Tomb of Hamdallah Mustawfi

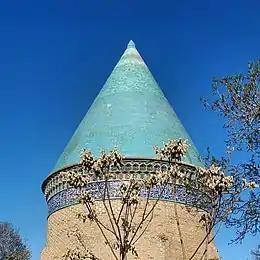
The tomb in 2016

The Tomb of Hamdallah Mustawfi (Persian: آرامگاه حمدالله مستوفی) is a 14th century mausoleum in Qazvin, Iran. The mausoleum belongs to Hamdallah Mustawfi. It has a square base and a conical roof. It was listed in Iran's national heritage sites with the number 332 on 10 February 1940.